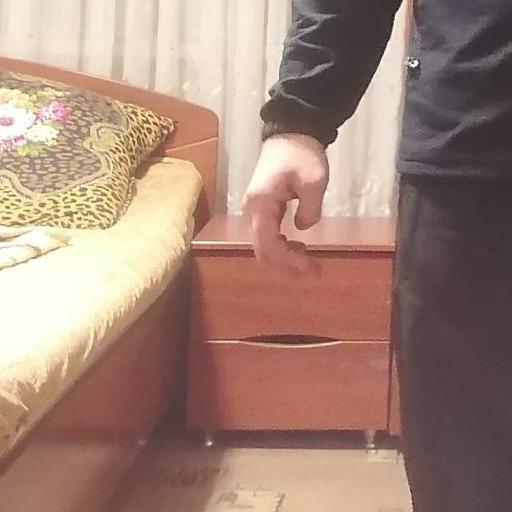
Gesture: no_gesture